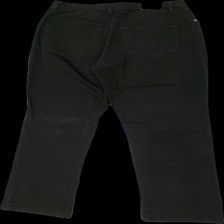
View: back
Type: Trousers
Category: Ladies
Brand: Alice Bizous (Joy)
Colors: Brown
Material: 100% cott
Cut: Regular
Size: 38
Stains: Major
Damage 2: bleach stain across the knee area
Damage 2 location: middle left
Price range: <50
Recommended usage: Recycle
Description: Brown trousers from Joy, size 38. Poor condition.